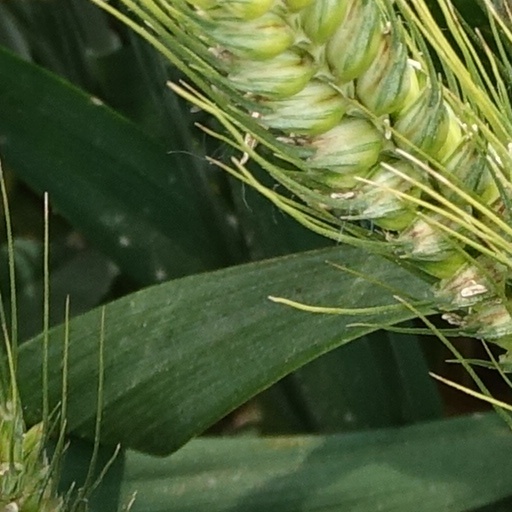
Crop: wheat